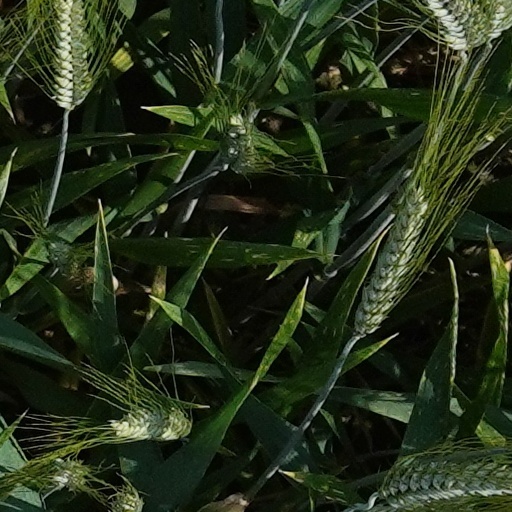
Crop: wheat